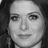
Emotion: happy